Asian School Girls

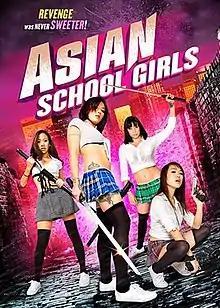

Asian School Girls is a 2014 American action film produced by The Asylum and directed by Lawrence Silverstein. The film stars Minnie Scarlet, Sam Aotaki, Catherine Hyein Kim, Devin Lung, and Belle Hengsathorn.